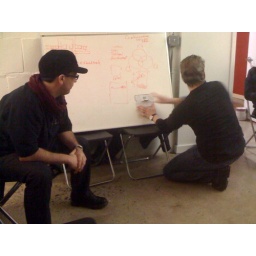
paper prototyping madness at @uxbookclubphl now that @zakiwarfel is in the house